Gugler

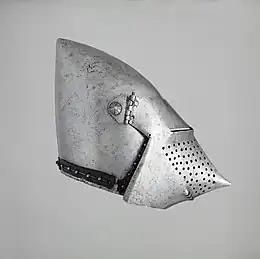
The eponymous (c. 1375–1400)

The term Gugler is derived from the appearance of the knights dressed for winter, wearing hounskull helmets and cowl-like hoods, "Gugle" (or "Gügle") being a Swiss German term for cowl or point.